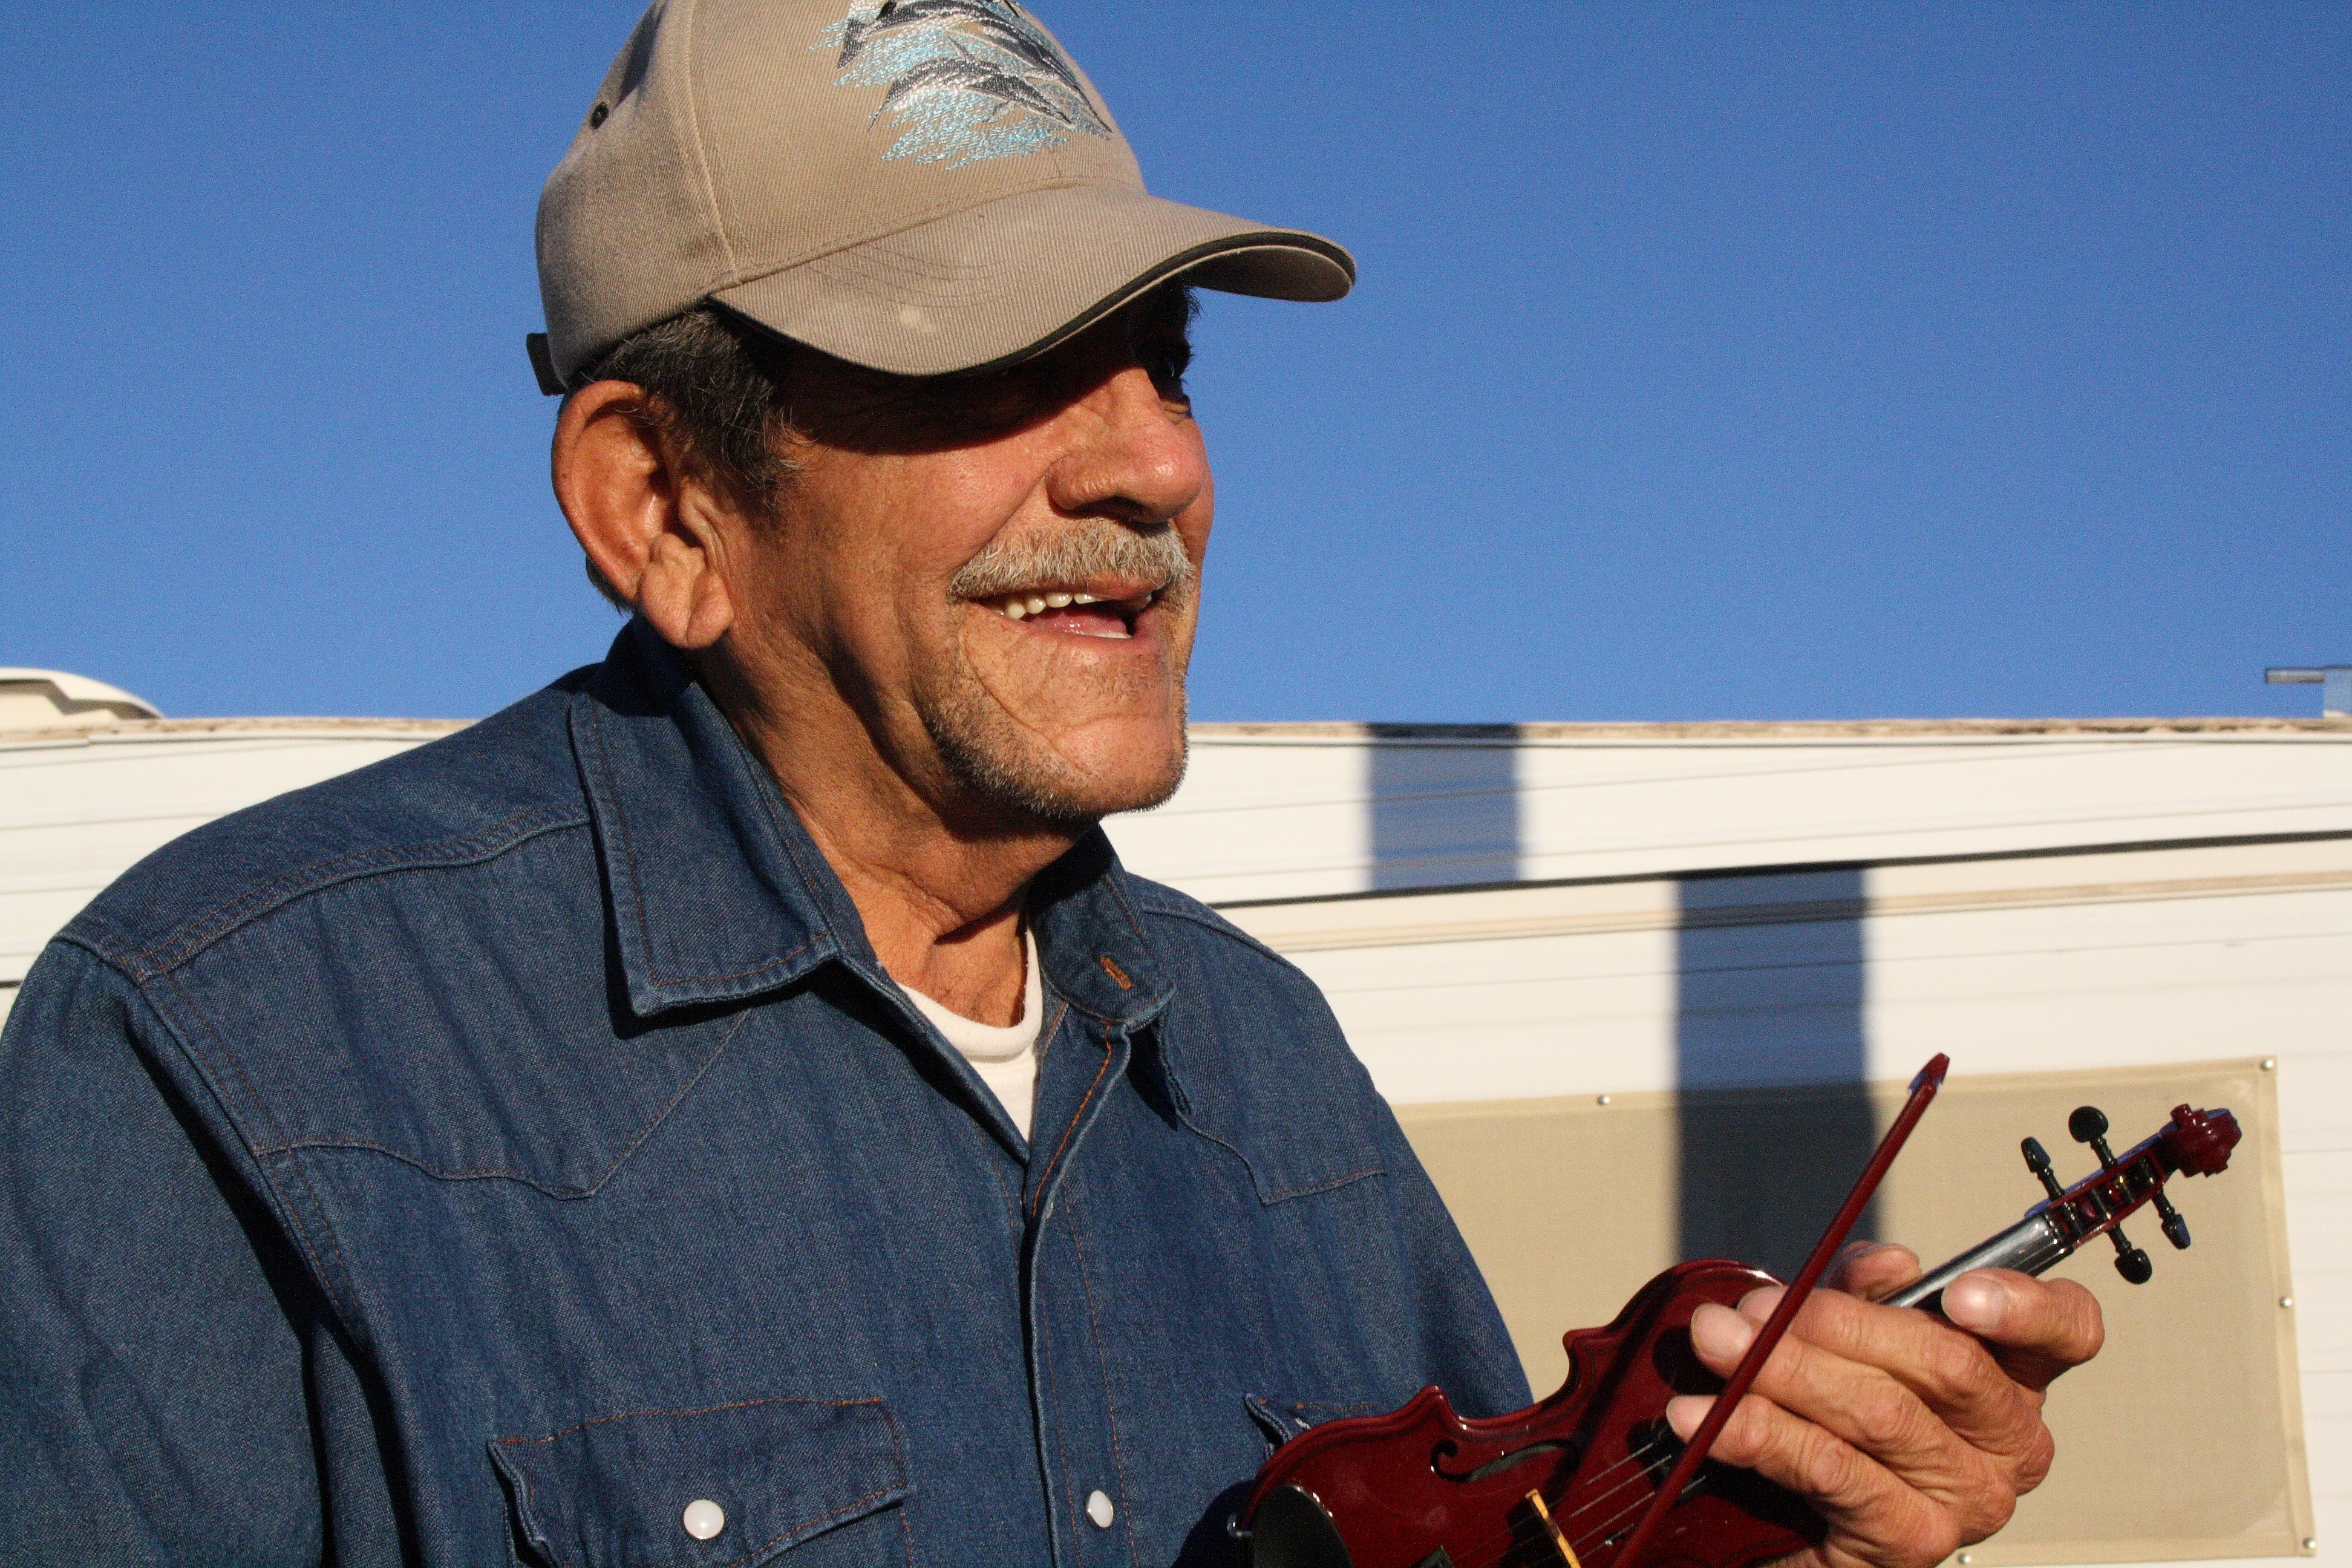
man, person, usa, musician, old man, arizona, violin, construction worker, quartzsite